Armenian Christian tradition in the 20th century

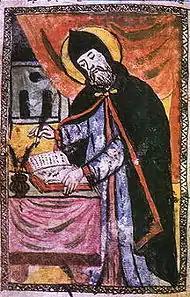
Mesrop in a 1776 Armenian manuscript

Despite the use of Aramaic and Greek in Armenia for centuries, the limited knowledge of these languages necessitated the translation of religious texts into Armenian. The invention of the Armenian alphabet by Mashtots‛ around 405 facilitated the development of a national literary tradition, drawing initially from Syriac and Greek sources before producing original works.